D. J. Williams (actor)

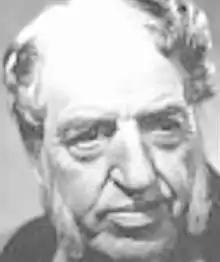
D.J. Williams

Williams was born in Ruthin, North Wales. He was the nephew of the Anglo-German artist Hubert von Herkomer. He had a daughter, Mary Williams (1913–2000).